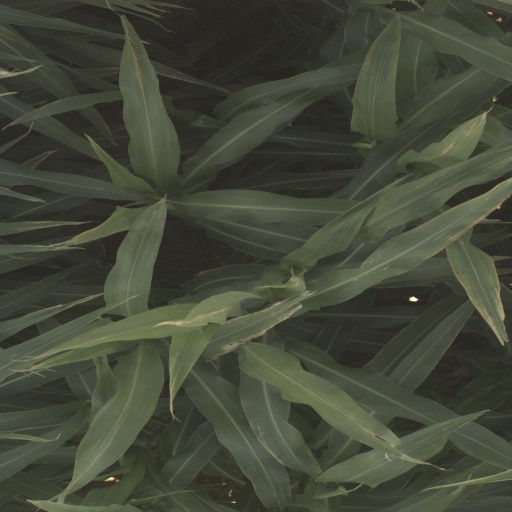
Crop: sorghum